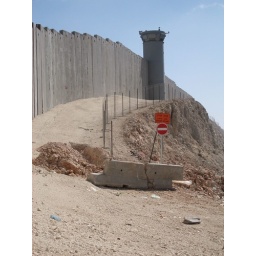
wall tower - near Qalandia